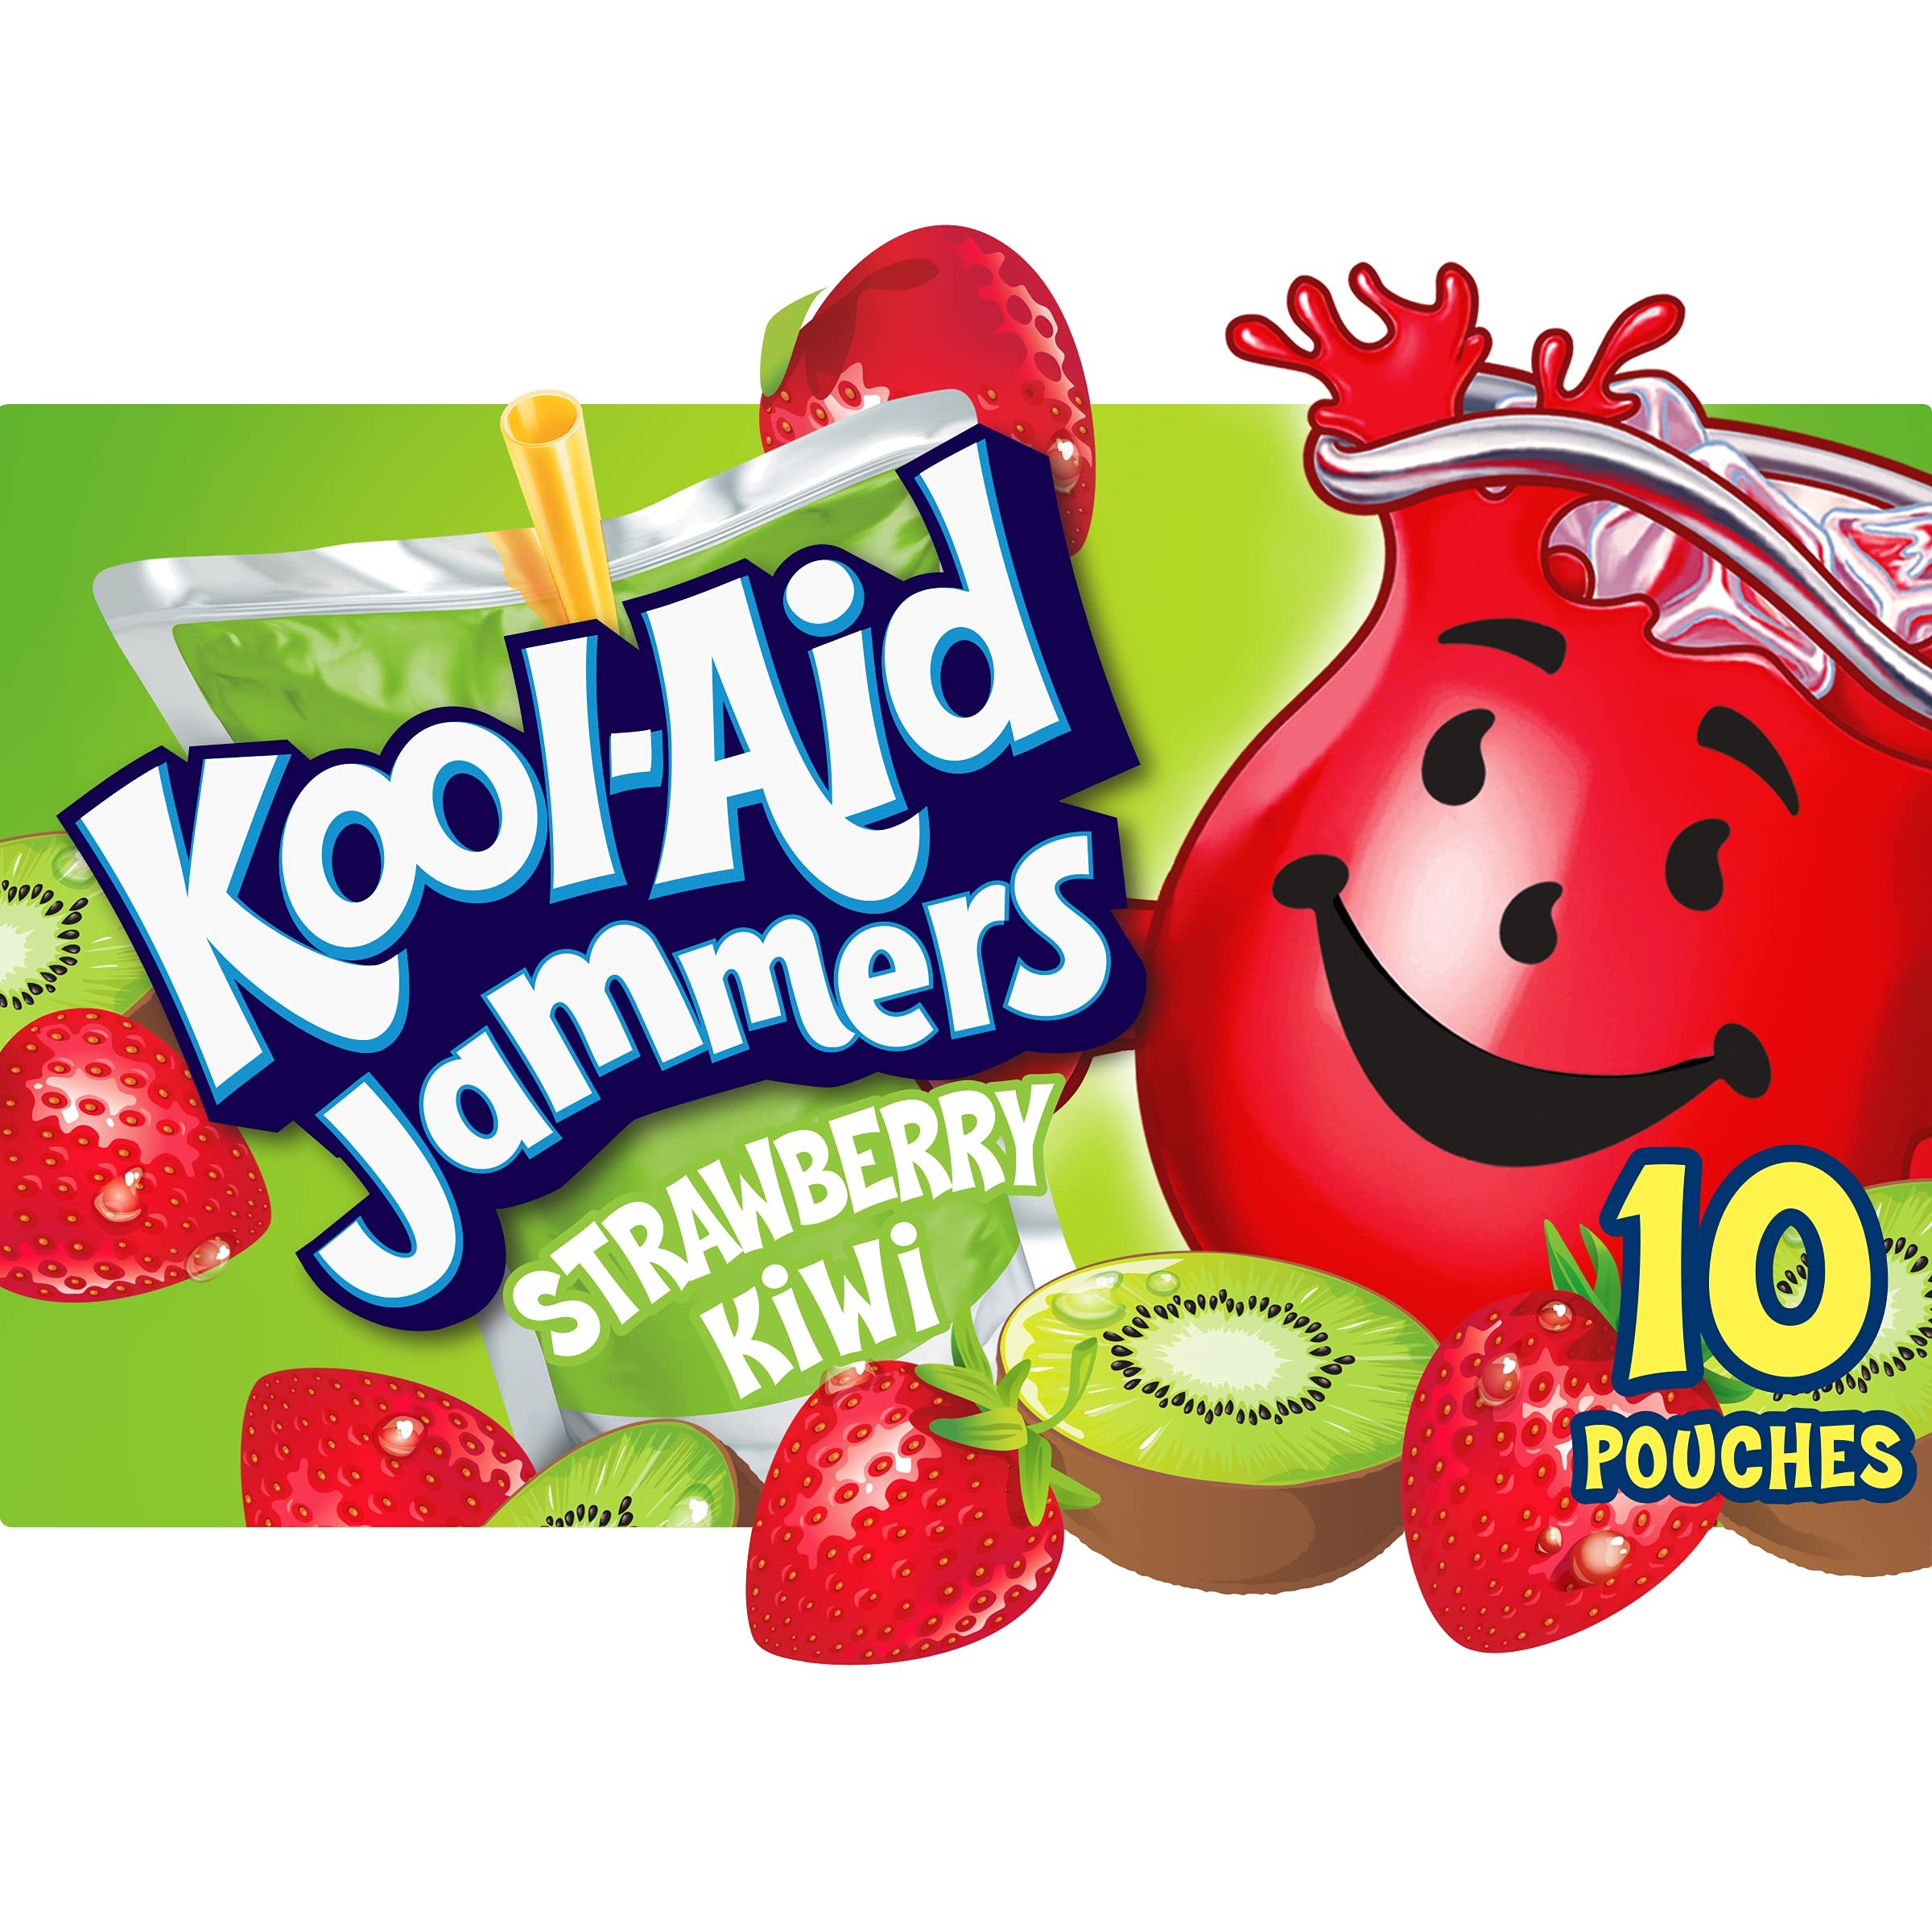
Item Name: Kool-Aid Jammers Strawberry Kiwi Flavored Juice Drink (40 Pouches, 4 Boxes of 10)
Bullet Point 1: Artificially flavored. 5% pear juice.
Bullet Point 2: Great tasting fun and...100% daily value vitamin c.
Product Description: Start a terracycle pouch brigade! kool-aid jammers has teamed up with terracycle and capri sun to keep used drink pouches out of landfills. terracycle reuses pouches to make fun new products like pencil cases and tote bags. how to get involved: 1) establish a drink pouch brigade at your school. 2) earn $.02 per donated pouch. that equals $0.20 inside this box for your school!.
Value: 40.0
Unit: Count

Price: 2.48